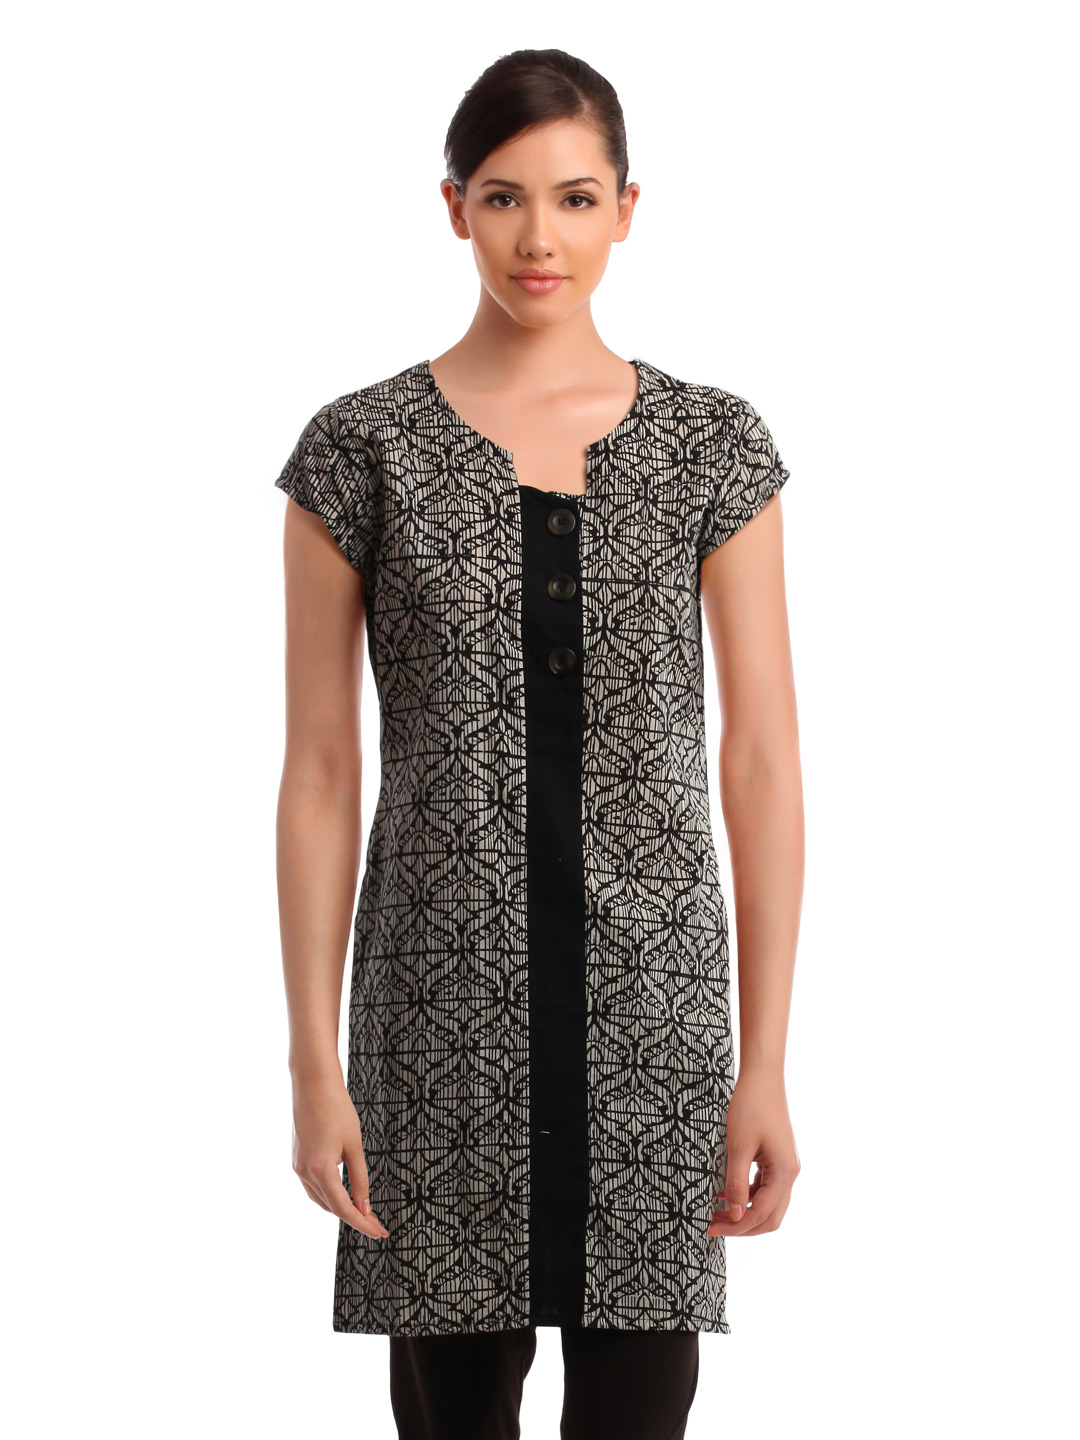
Alma Women Black Printed Kurta
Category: Apparel / Topwear / Kurtas
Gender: Women
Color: Black
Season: Fall 2012
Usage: Ethnic